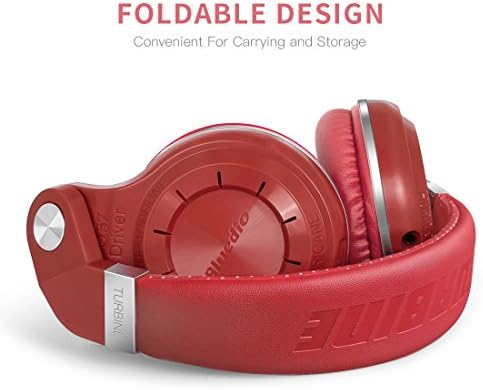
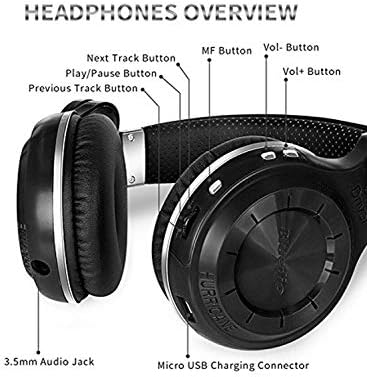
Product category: headphones
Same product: no